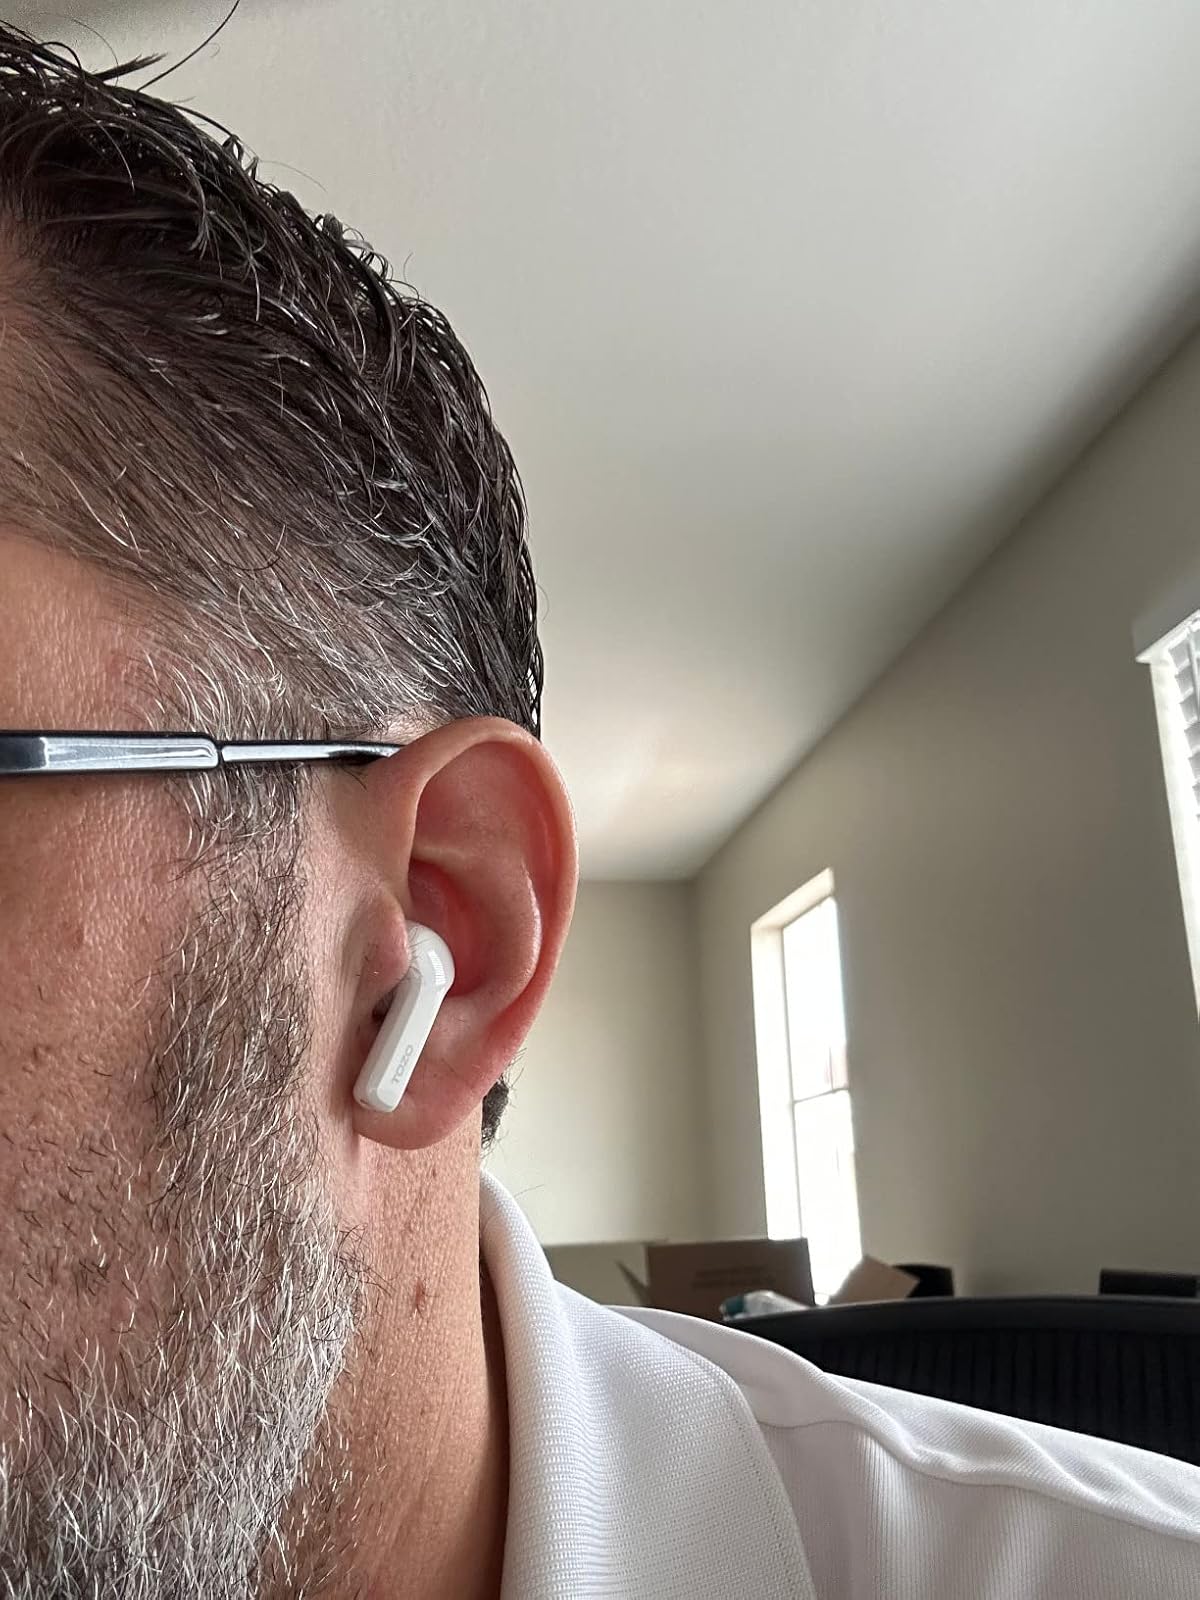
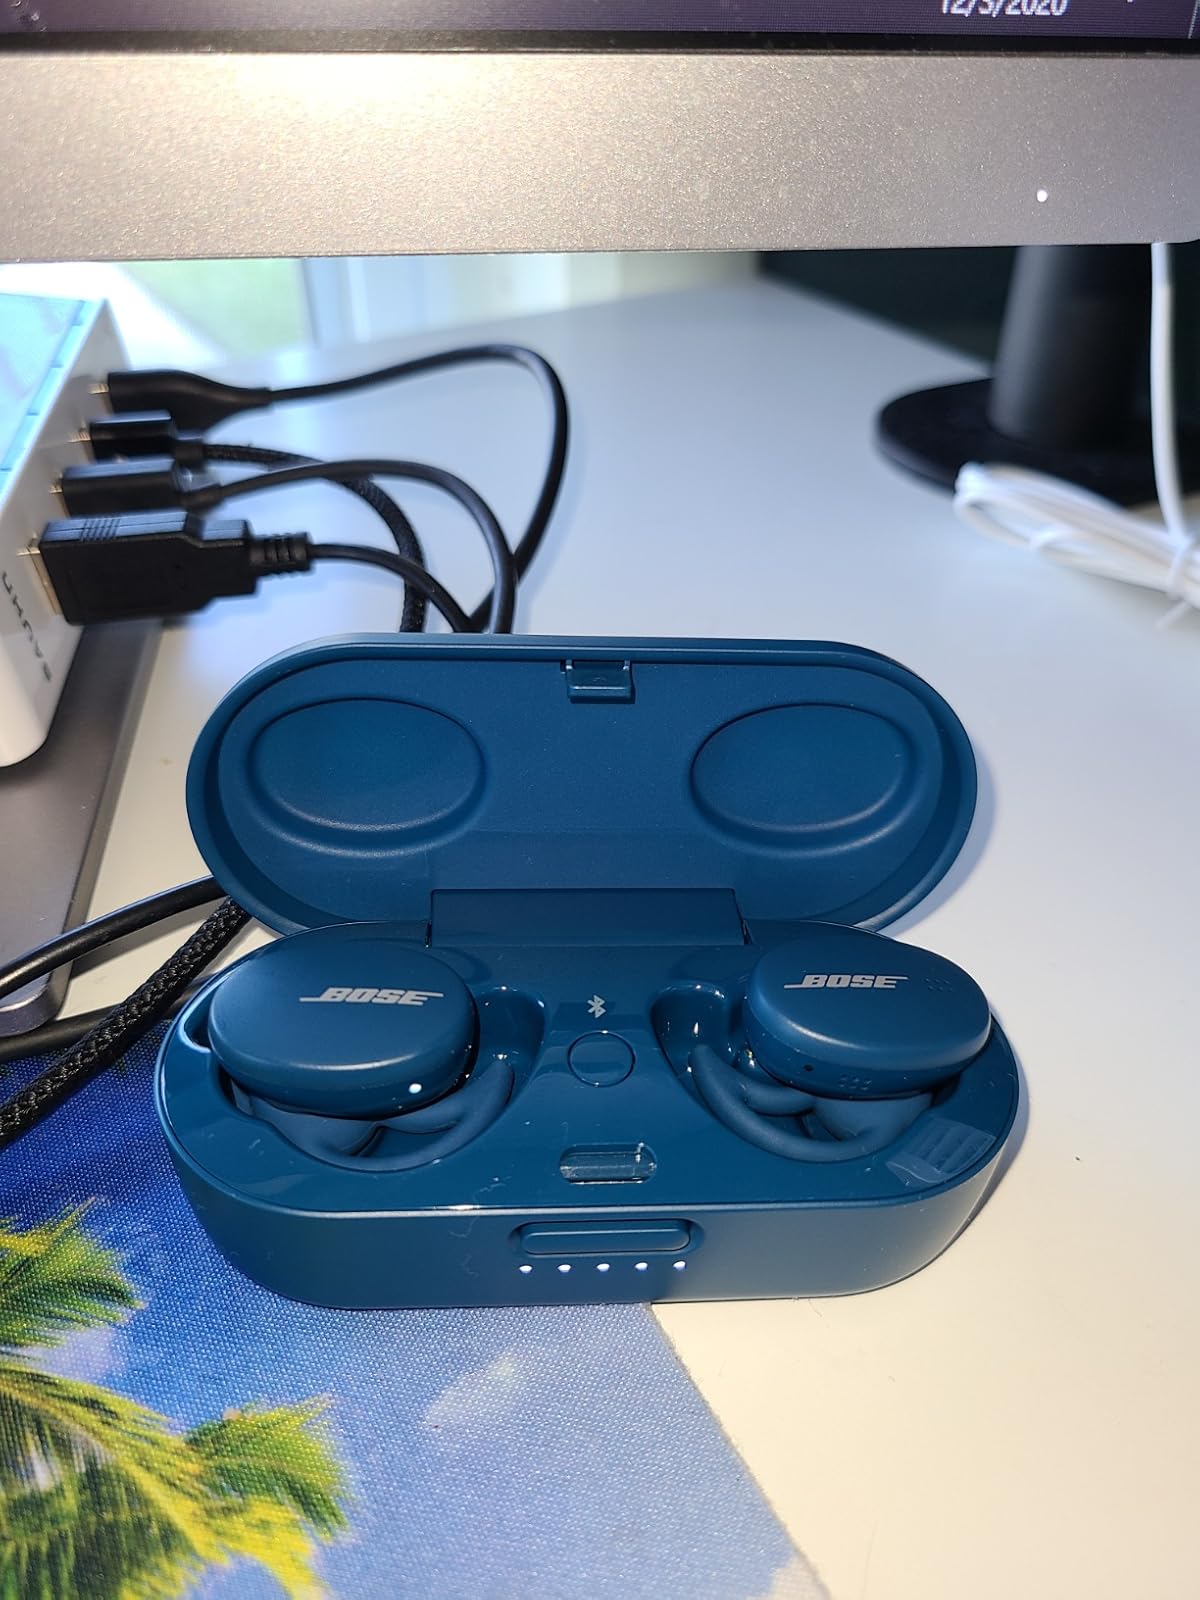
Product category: earbuds
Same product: no